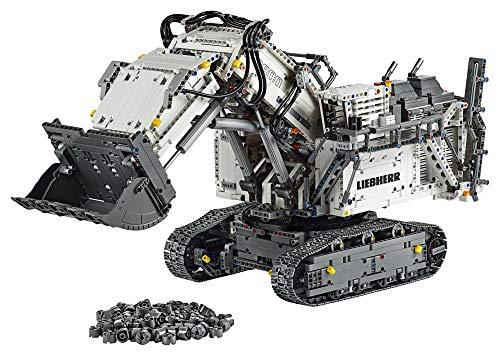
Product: LEGO Technic Liebherr R 9800 Excavator 42100 Building Kit, New 2019 (4,108 Pieces)
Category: Toys & Games | Building Toys | Building Sets
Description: This 4,108-piece LEGO Technic Liebherr R 9800 Excavator 42100 replica, with lots of true-to-life details and an authentic color scheme, makes an ideal Christmas or birthday gift for all aged 12+.
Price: $434.95
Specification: ProductDimensions:22.9x18.9x6.7inches|ItemWeight:3.52ounces|ShippingWeight:14.42pounds|ASIN:B07Q2WMBY7|Californiaresidents:ClickhereforProposition65warning|Itemmodelnumber:6251567|Manufacturerrecommendedage:12yearsandup|Batteries:6AAbatteriesrequired.